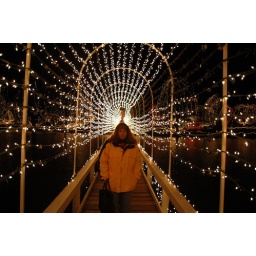
standing on the bridge over the lake at chickasha, ok festival of lights